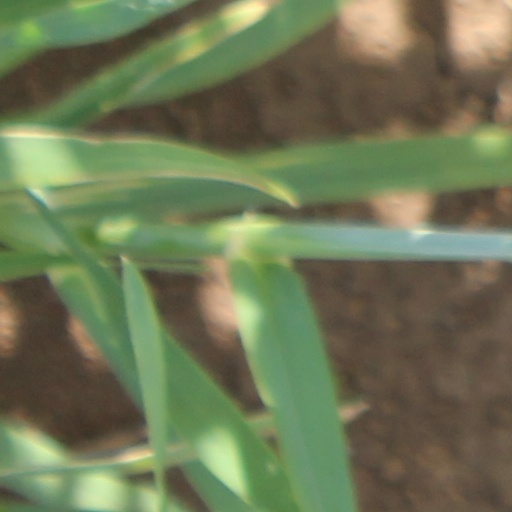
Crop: wheat